When God Was a Woman

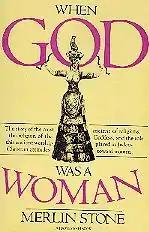

When God Was a Woman is the U.S. title of a 1976 book by sculptor and art historian Merlin Stone. It was published earlier in the United Kingdom as The Paradise Papers: The Suppression of Women's Rites. It has been translated into French as (SCE-Services Complets d'Edition, Québec, Canada) in 1978, into Dutch as "" in 1979, into German as in 1989 and into Italian as in 2011.